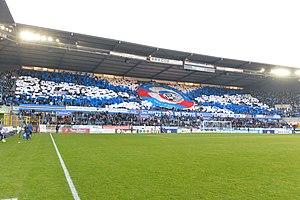
Tifo des supporters du Racing Club de Strasbourg Alsace (RC Strasbourg - RCS - RCSA) dans La Tribune Ouest du kop - mur bleu
La saison 2016-2017 du Racing Club de Strasbourg Alsace est la seizième saison du club alsacien en championnat de France de Ligue 2, deuxième niveau hiérarchique du football français, depuis sa création en 1933. Elle marque le retour du club, champion de National en 2015-2016, au niveau professionnel après la relégation en troisième division en 2010 puis la perte du statut professionnel et la rétrogradation en CFA 2 l'année suivante. Elle voit l'équipe alsacienne remporter le championnat de Ligue 2 pour la troisième fois de son histoire et retrouver la Ligue 1 pour la première fois depuis la saison 2007-2008.
Les supporters du Racing Club de Strasbourg Alsace encouragent et soutiennent le club de football français du RC Strasbourg. Le Racing Club de Strasbourg est le seul club de football professionnel d'Alsace et compte plusieurs associations de supporters. Son titre de champion de France, ses victoires en coupe de France et en coupe de la Ligue ainsi que ses parcours européens lui confèrent une notoriété internationale. En Alsace, le RCS est pour beaucoup de supporters considéré comme une institution.